Neunkirch railway station

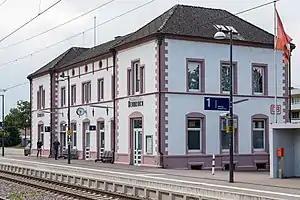
The station in 2018

Neunkirch railway station is a railway station in the municipality of Neunkirch, in the Swiss canton of Schaffhausen. It is located on the standard gauge High Rhine Railway of Deutsche Bahn.